Markie Post

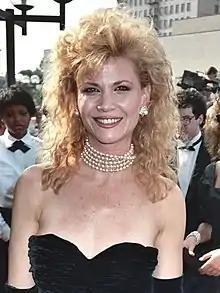
Post at the 1988 Emmy Awards

Marjorie Armstrong Post (November 4, 1950 – August 7, 2021), known professionally as Markie Post, was an American actress. Her best known roles include bail bondswoman Terri Michaels in "The Fall Guy" on ABC from 1982 to 1985; public defender Christine Sullivan on the NBC sitcom "Night Court" from 1985 to 1992; Georgie Anne Lahti Hartman on the CBS sitcom "Hearts Afire" from 1992 to 1995; and Barbara ‘Bunny’ Fletcher, the mother of Detective Erin Lindsay (Sophia Bush), on the NBC drama series "Chicago P.D." from 2014 to 2017.